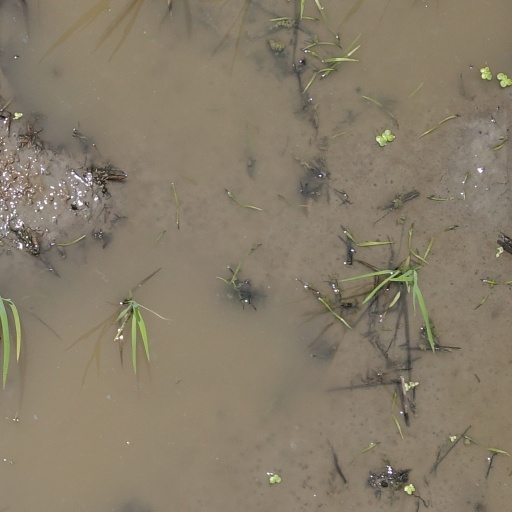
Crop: rice